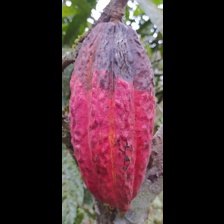
Label: phytophthora